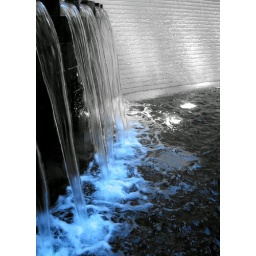
The sky in the water